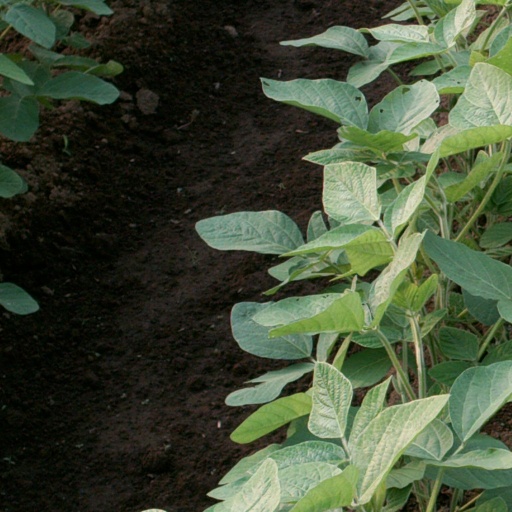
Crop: soybean